Tampa, Kansas

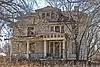
P. H. Meehan House in 2022

Tampa has one building listed on the National Register of Historic Places (NRHP), the 1910 P. H. Meehan House (NRHP) at 401 North Columbus Street. It is not open to public. Patrick Henry Meehan (March 12, 1868-February 4, 1944) served as president of Tampa State Bank.